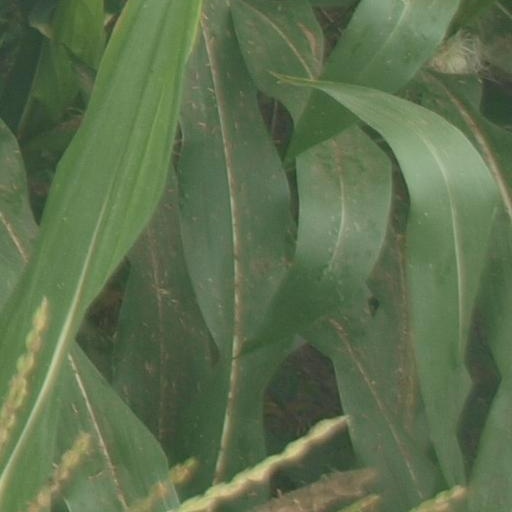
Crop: maize; corn